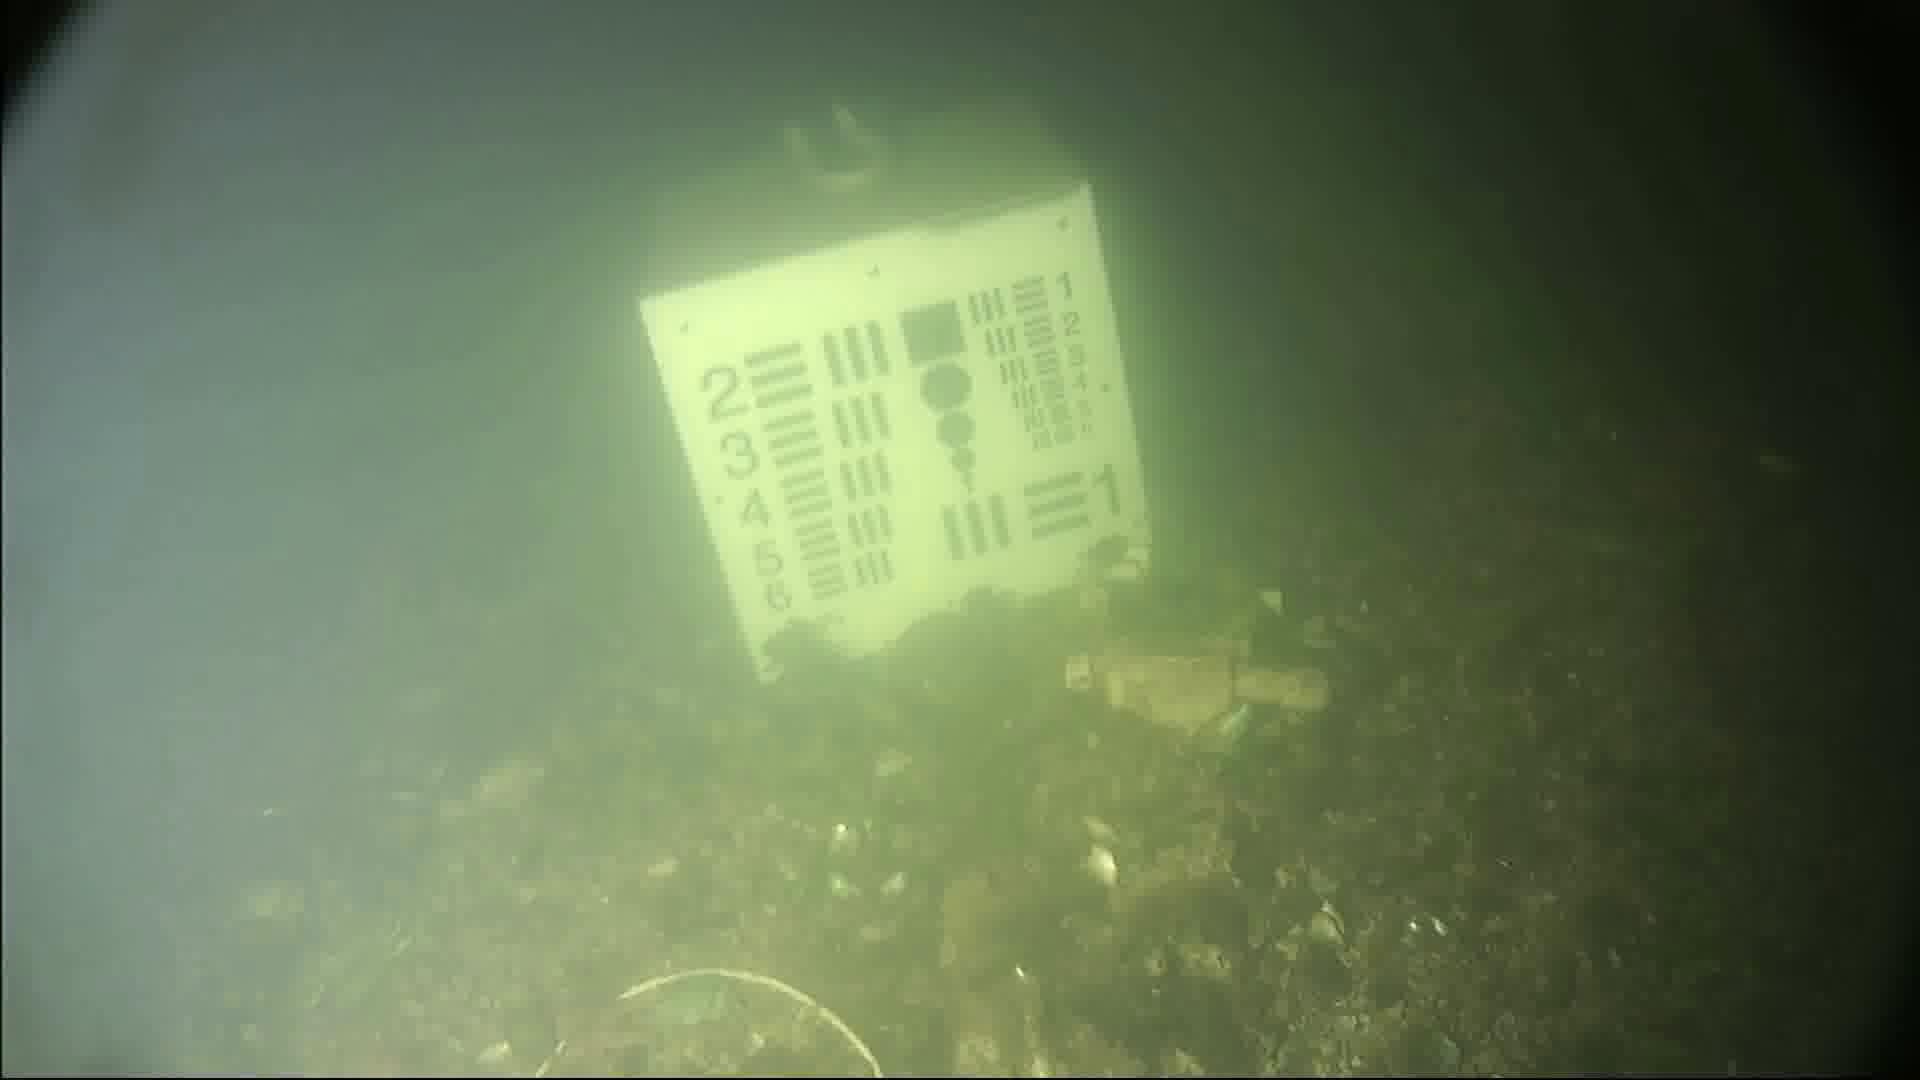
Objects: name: starfish
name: crab